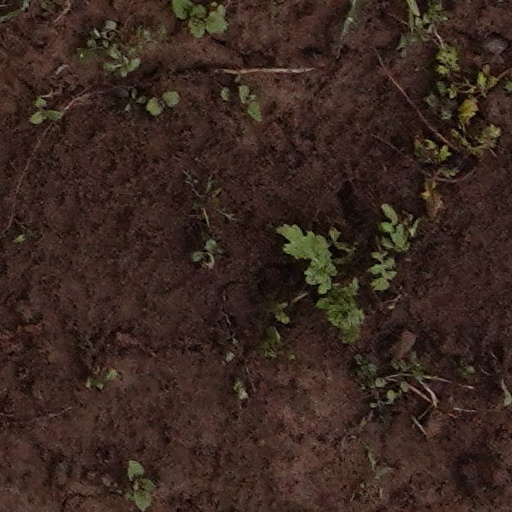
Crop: wheat